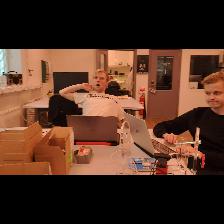
Label: Human